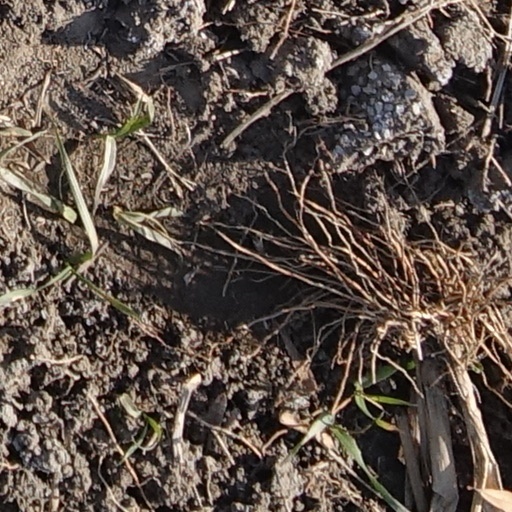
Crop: wheat